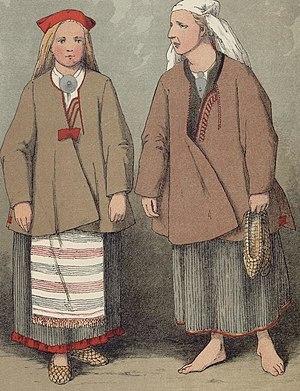
Les Finnois sont un groupe ethnique historique, associé à la Finlande et à la langue finnoise. Le terme Finlandais désigne généralement un « habitant ou un natif de la Finlande », qu'il soit ou non ethniquement finnois ; en particulier un habitant suédophone de Finlande est finlandais.